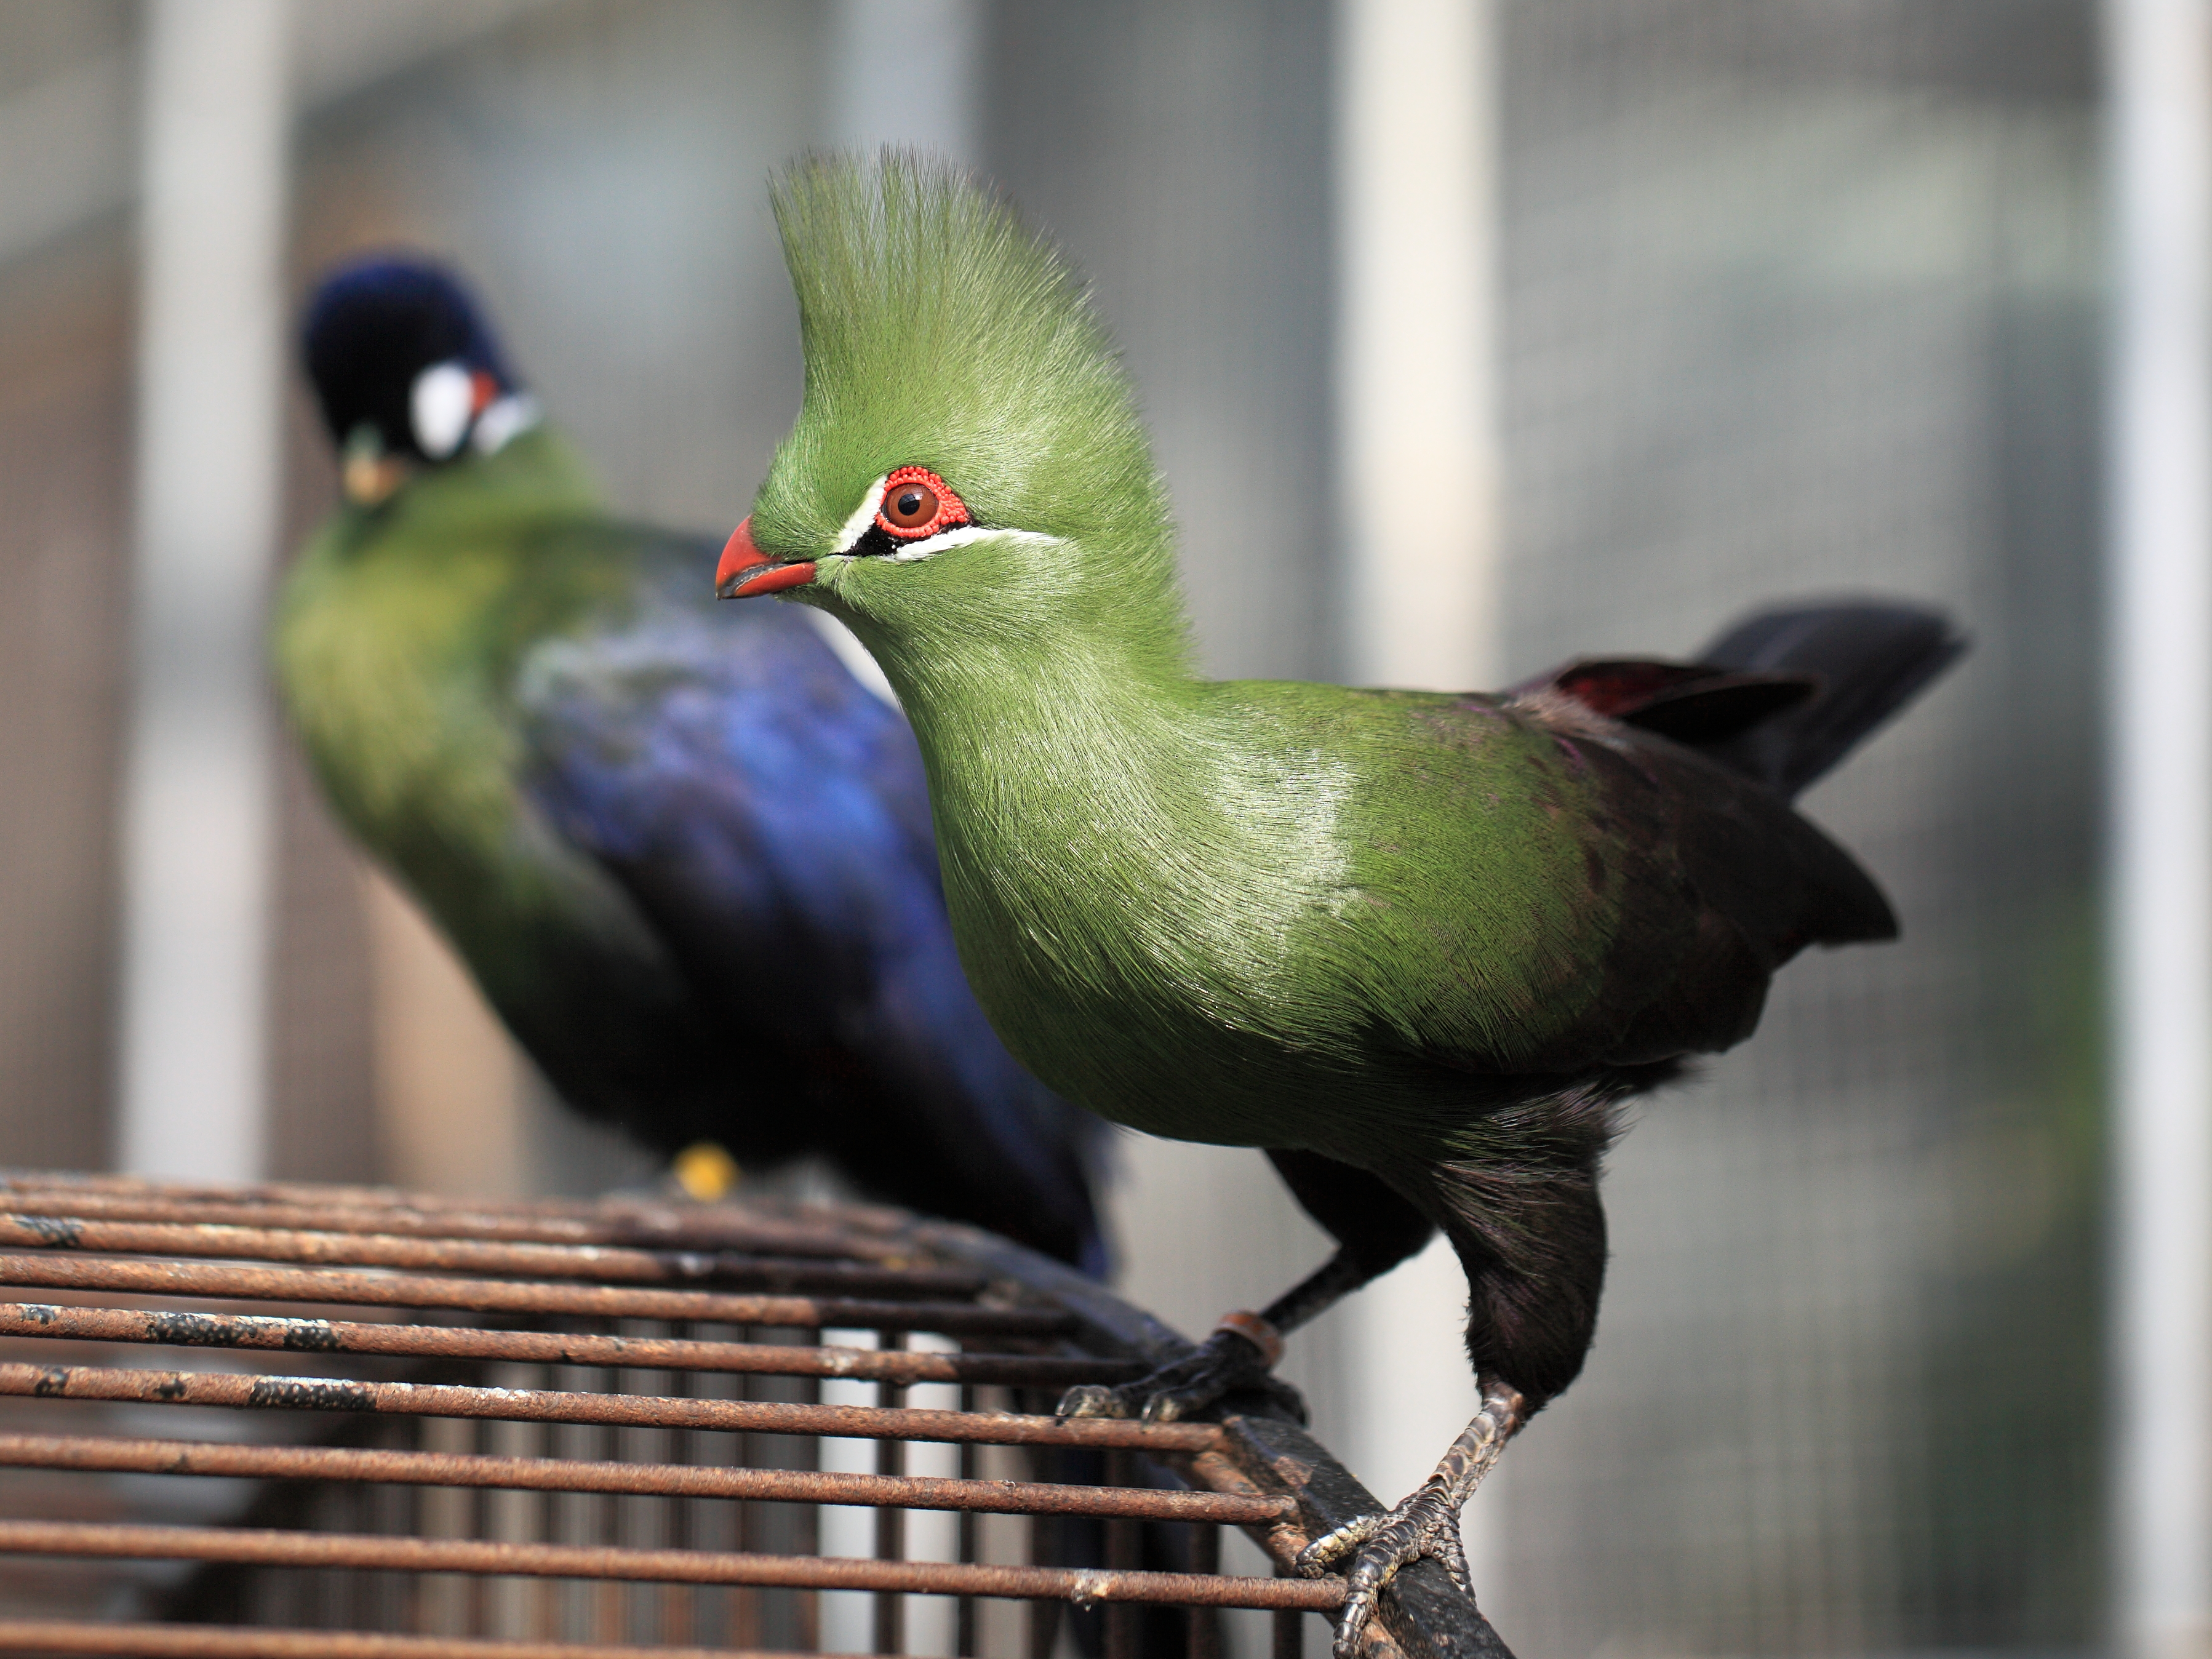
bird, wildlife, high, beak, fauna, vertebrate, 5d, hires, finch, markii, hi, res, resolution, shizuoka, persa, kakegawa, kachoen, guineaturaco, tauraco, greenturaco, perching bird, pigeons and doves, taxonomy binomial tauracopersa